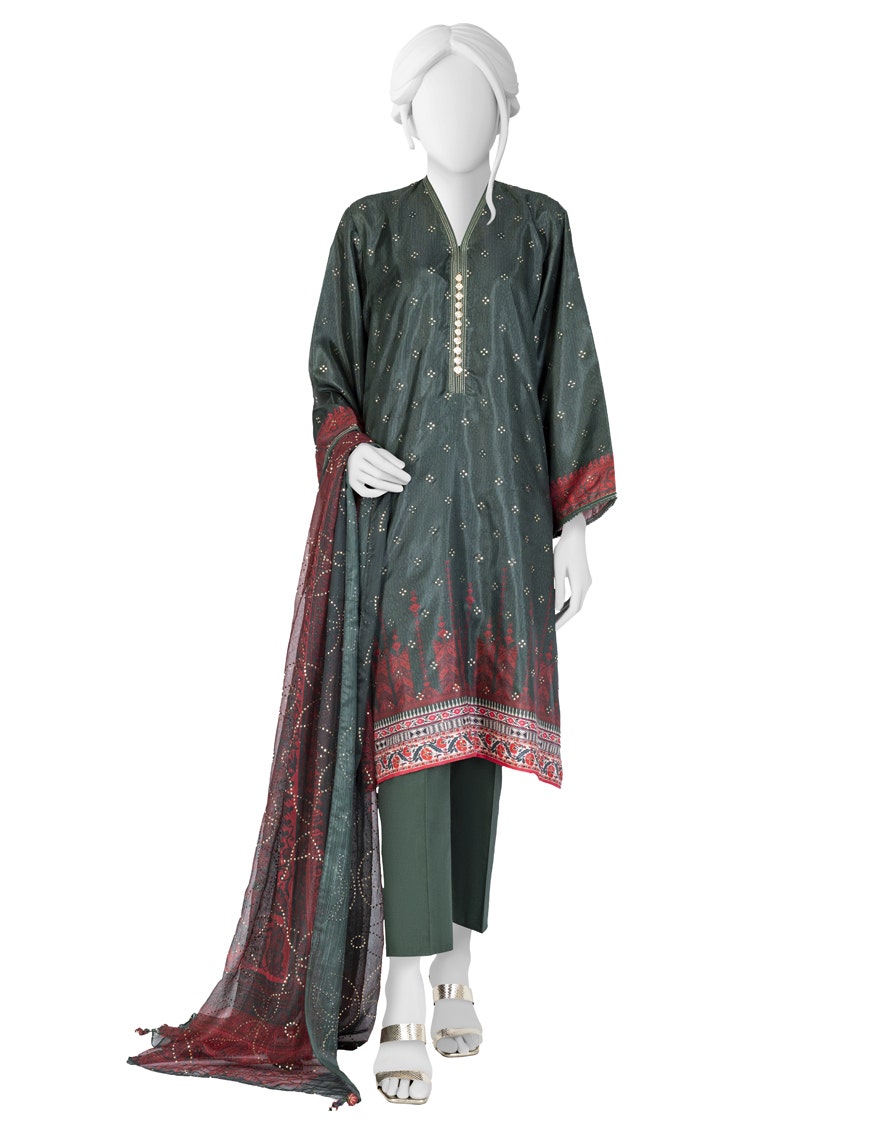
dark green multi embroidered salwar suit